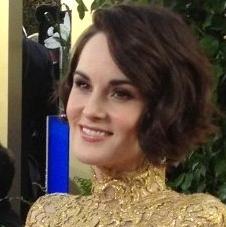
Age: 31